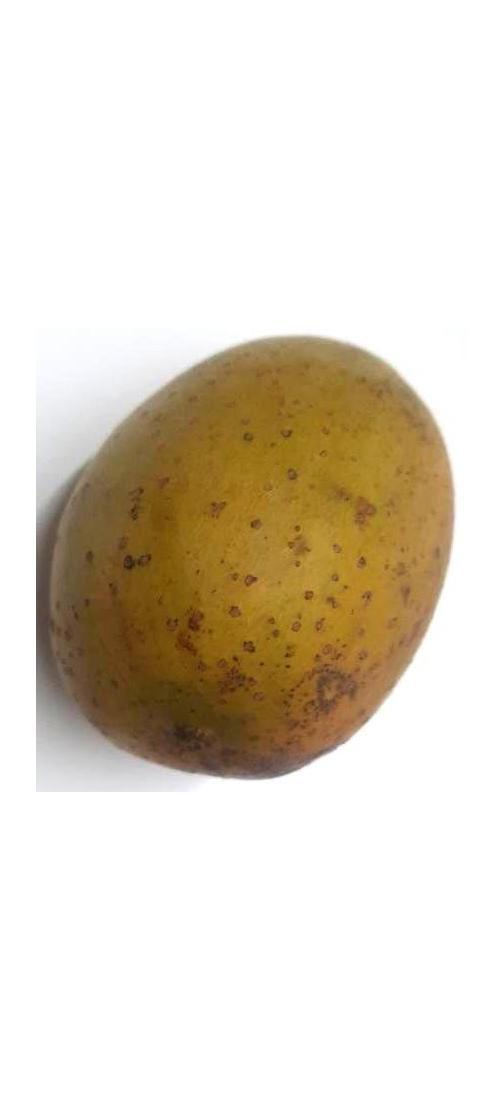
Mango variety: Gourmoti